Resource depletion

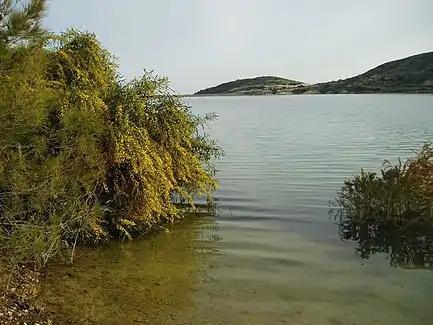
Bramiana Wetlands

Some of the world's most successful agricultural areas are wetlands that have been drained and converted to farmland for large-scale agriculture. Large-scale draining of wetlands also occurs for real estate development and urbanization. In contrast, in some cases wetlands are also flooded to be converted to recreational lakes or hydropower generation. In some countries ranchers have also moved their property onto wetlands for grazing due to the nutrient rich vegetation. Wetlands in Southern America also prove a fruitful resource for poachers, as animals with valuable hides such a jaguars, maned wolves, caimans, and snakes are drawn to wetlands. The effect of the removal of large predators is still unknown in South African wetlands.